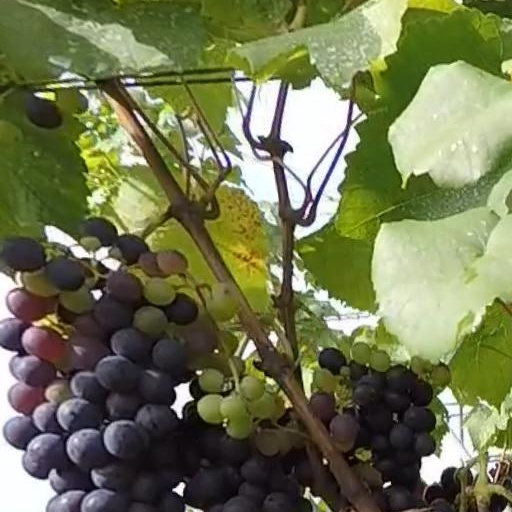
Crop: grape